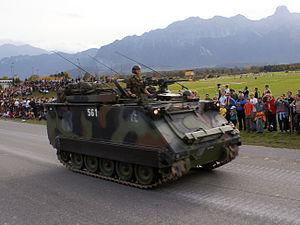
Les équipements de l'Armée suisse, rassemblent différentes sortes de véhicules, des chars de combat, des véhicules de transport de troupe ainsi que des hélicoptères de transport et des avions de combat en service dans les Forces terrestres ou les Forces aériennes.